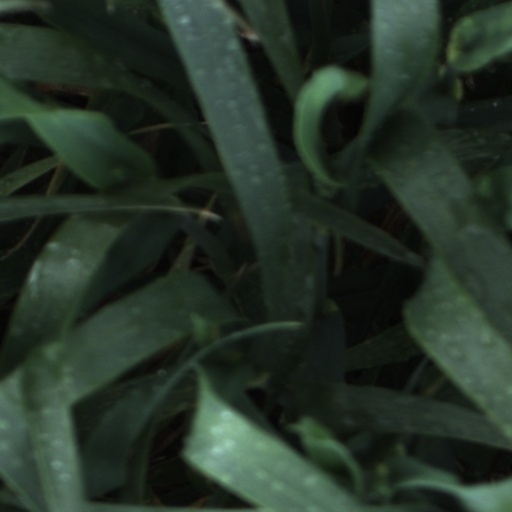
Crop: wheat